Dōsen Station

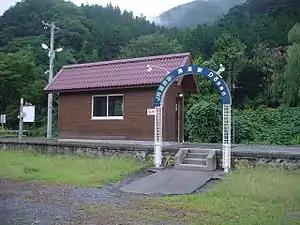
Dōsen Station in September 2007

is a railway station in the city of Kamaishi, Iwate, Japan, operated by East Japan Railway Company (JR East).